Aishath Inaya

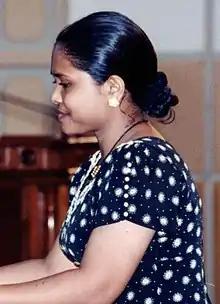
Inaya receiving the National Award of Recognition, 1995

Aishath Inaya is the mother of local performer and musician, Andhala Haleem. Inaya started her career in the music industry in 1987, by performing the song "Keerithi Lha Kujja" for the local band Zero Degree. Afterwards, she lent her voice for songs included in the album series of "4 Hand", followed by several stage shows. In 1995, the Government of Maldives honoured her with the National Award of Recognition. Inaya is mainly known for her soft, melodious and subtle songs. In 2018, she was ranked seventh in the list of the "Most Desired Comeback Voices", compiled by "Dho?".